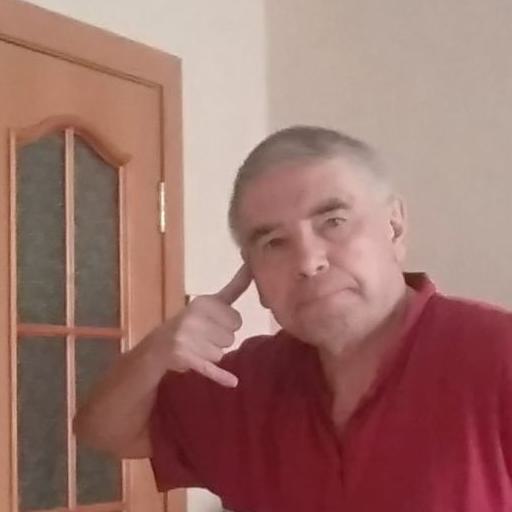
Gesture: call